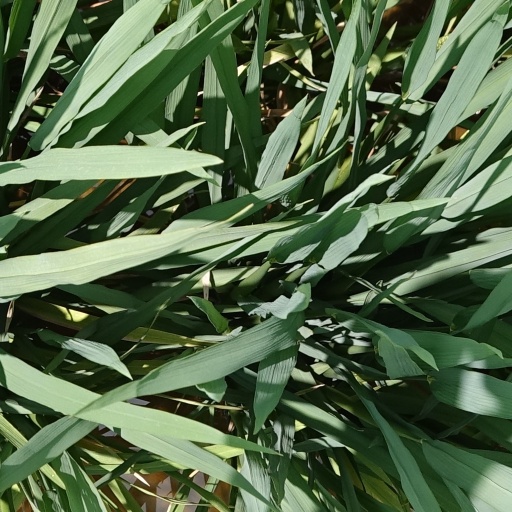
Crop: rice